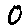
Label: 0